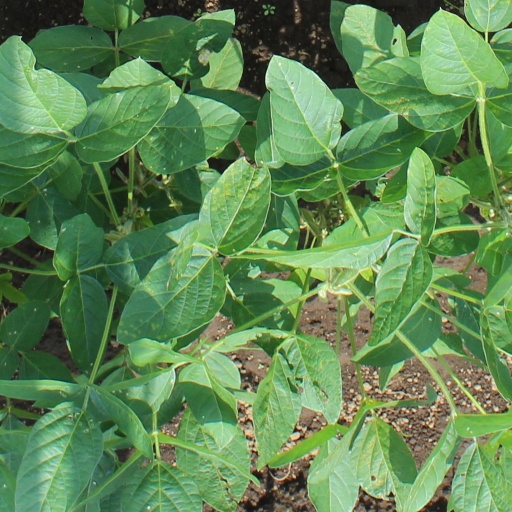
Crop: soybean